Burger King products

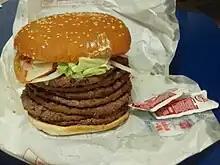
A Windows 7 Whopper from Japan

Starting with the introduction of its BK Chicken Fries product in 2005, BK began adapting some of its product packaging so that it could be placed in an automotive cup holder. The BK Chicken Fry box, while square in shape, will sit comfortably in the cup holder and its top, when opened, forms a small tray that is designed to hold dipping sauce. Burger King credits the design of this box with helping to make its Chicken Fries the most popular adult-oriented chicken product in the United States. It has since added a trademarked and patented round French fry container which it calls the "FryPod", which is a paper cup made from 50 percent recycled materials that is designed to fit in an automotive cup holder. The package design won an honorable mention at a packaging industry design competition. BK's large and King sized beverage containers are made from molded HDPE plastic with a funnel-like shaped bottom that allows the oversized cups to fit in cup holders.